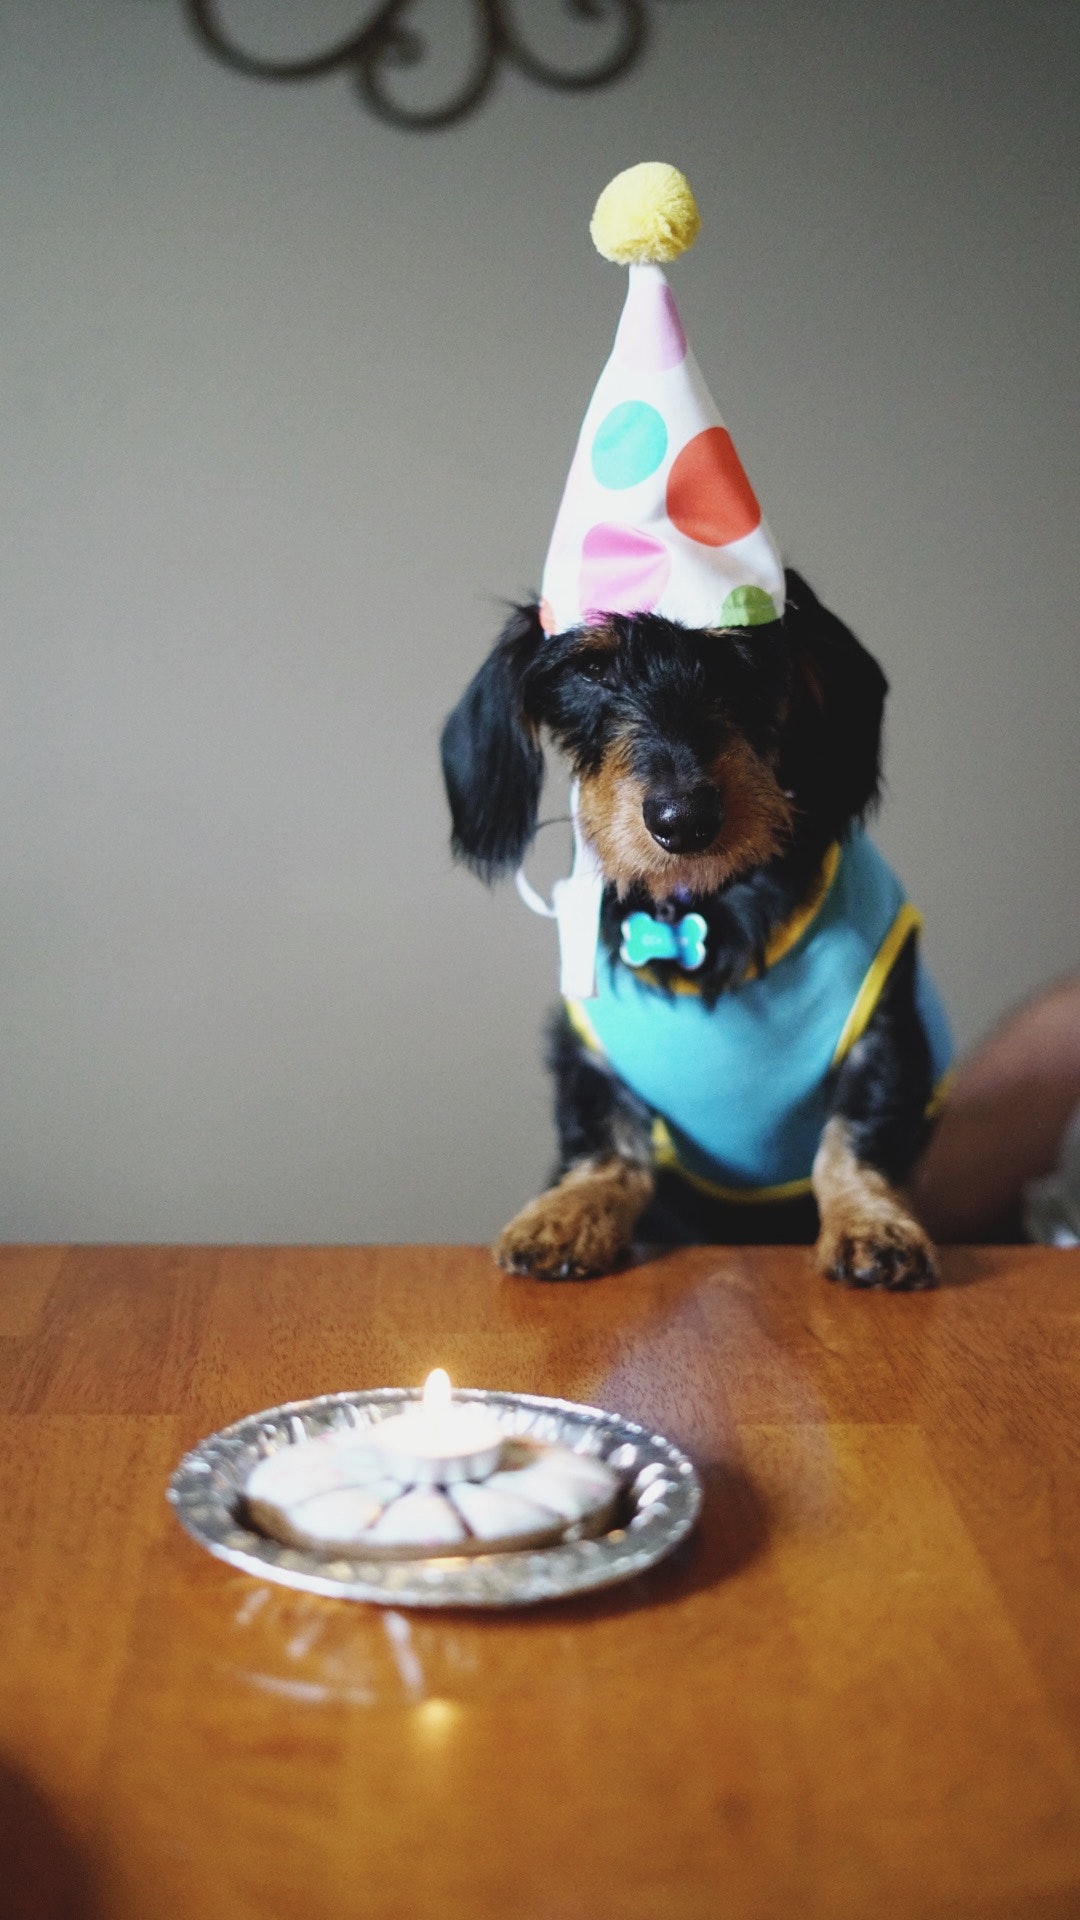
dog, dog like mammal, vertebrate, carnivoran, toy, fun, play, cake, puppy